Joc dance ensemble

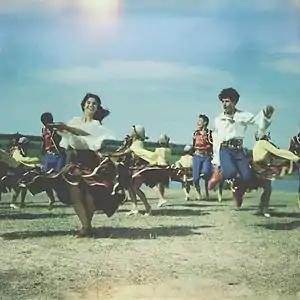
Joc

Joc is the oldest folk dance ensemble of Moldova; full name: National Academic Ensemble of Folk Dance "Joc"